William De Vecchis

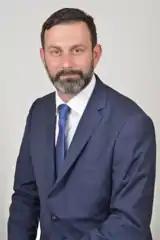
William De Vecchis in 2018.

William De Vecchis (born 28 May 1971) is an Italian Senator. He is a member of the Italexit party, after leaving Lega Nord in 2022. He represents Lazio.